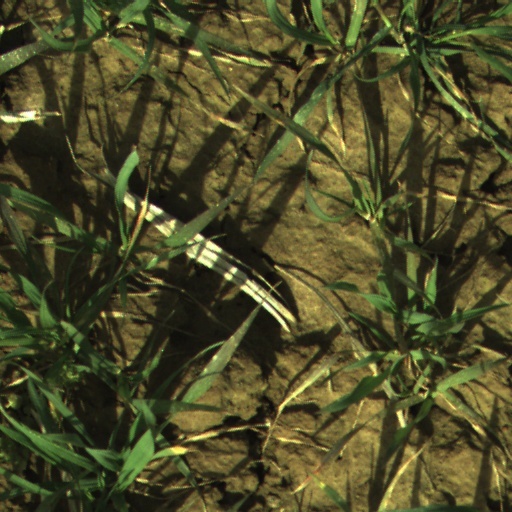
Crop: wheat